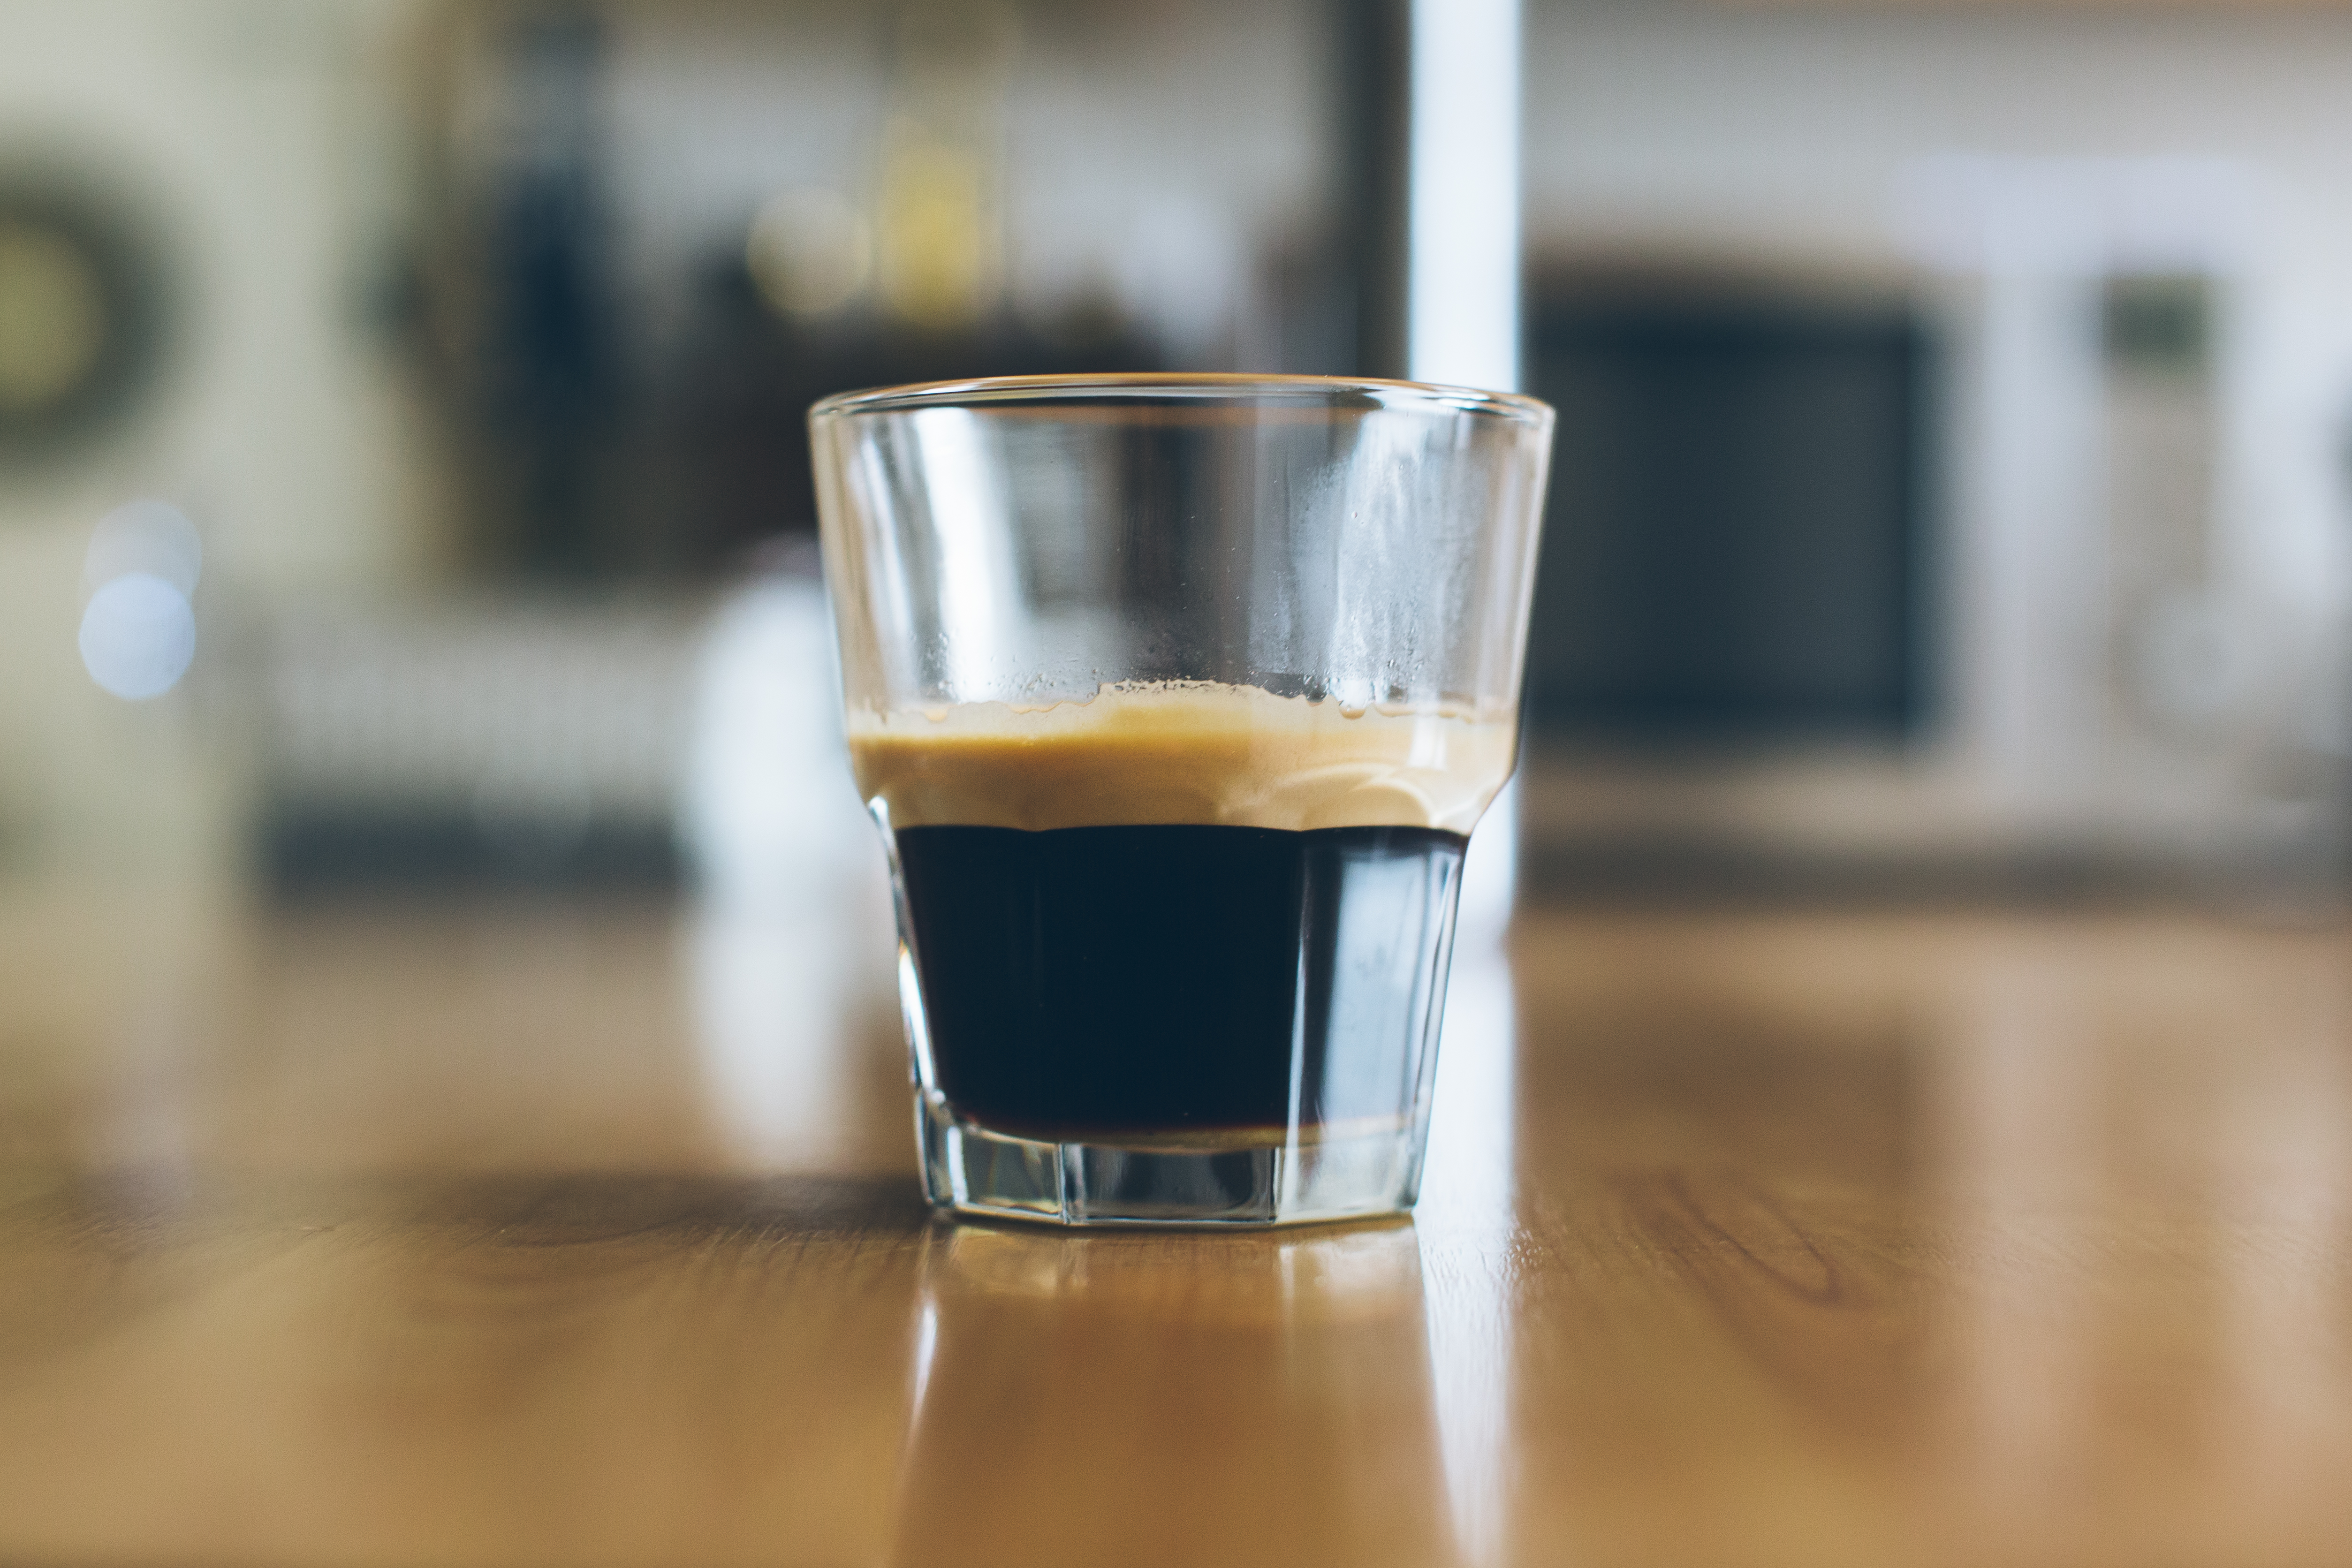
coffee, glass, beverage, drink, espresso, beer, caffeine, whisky, liqueur, alcoholic beverage, distilled beverage